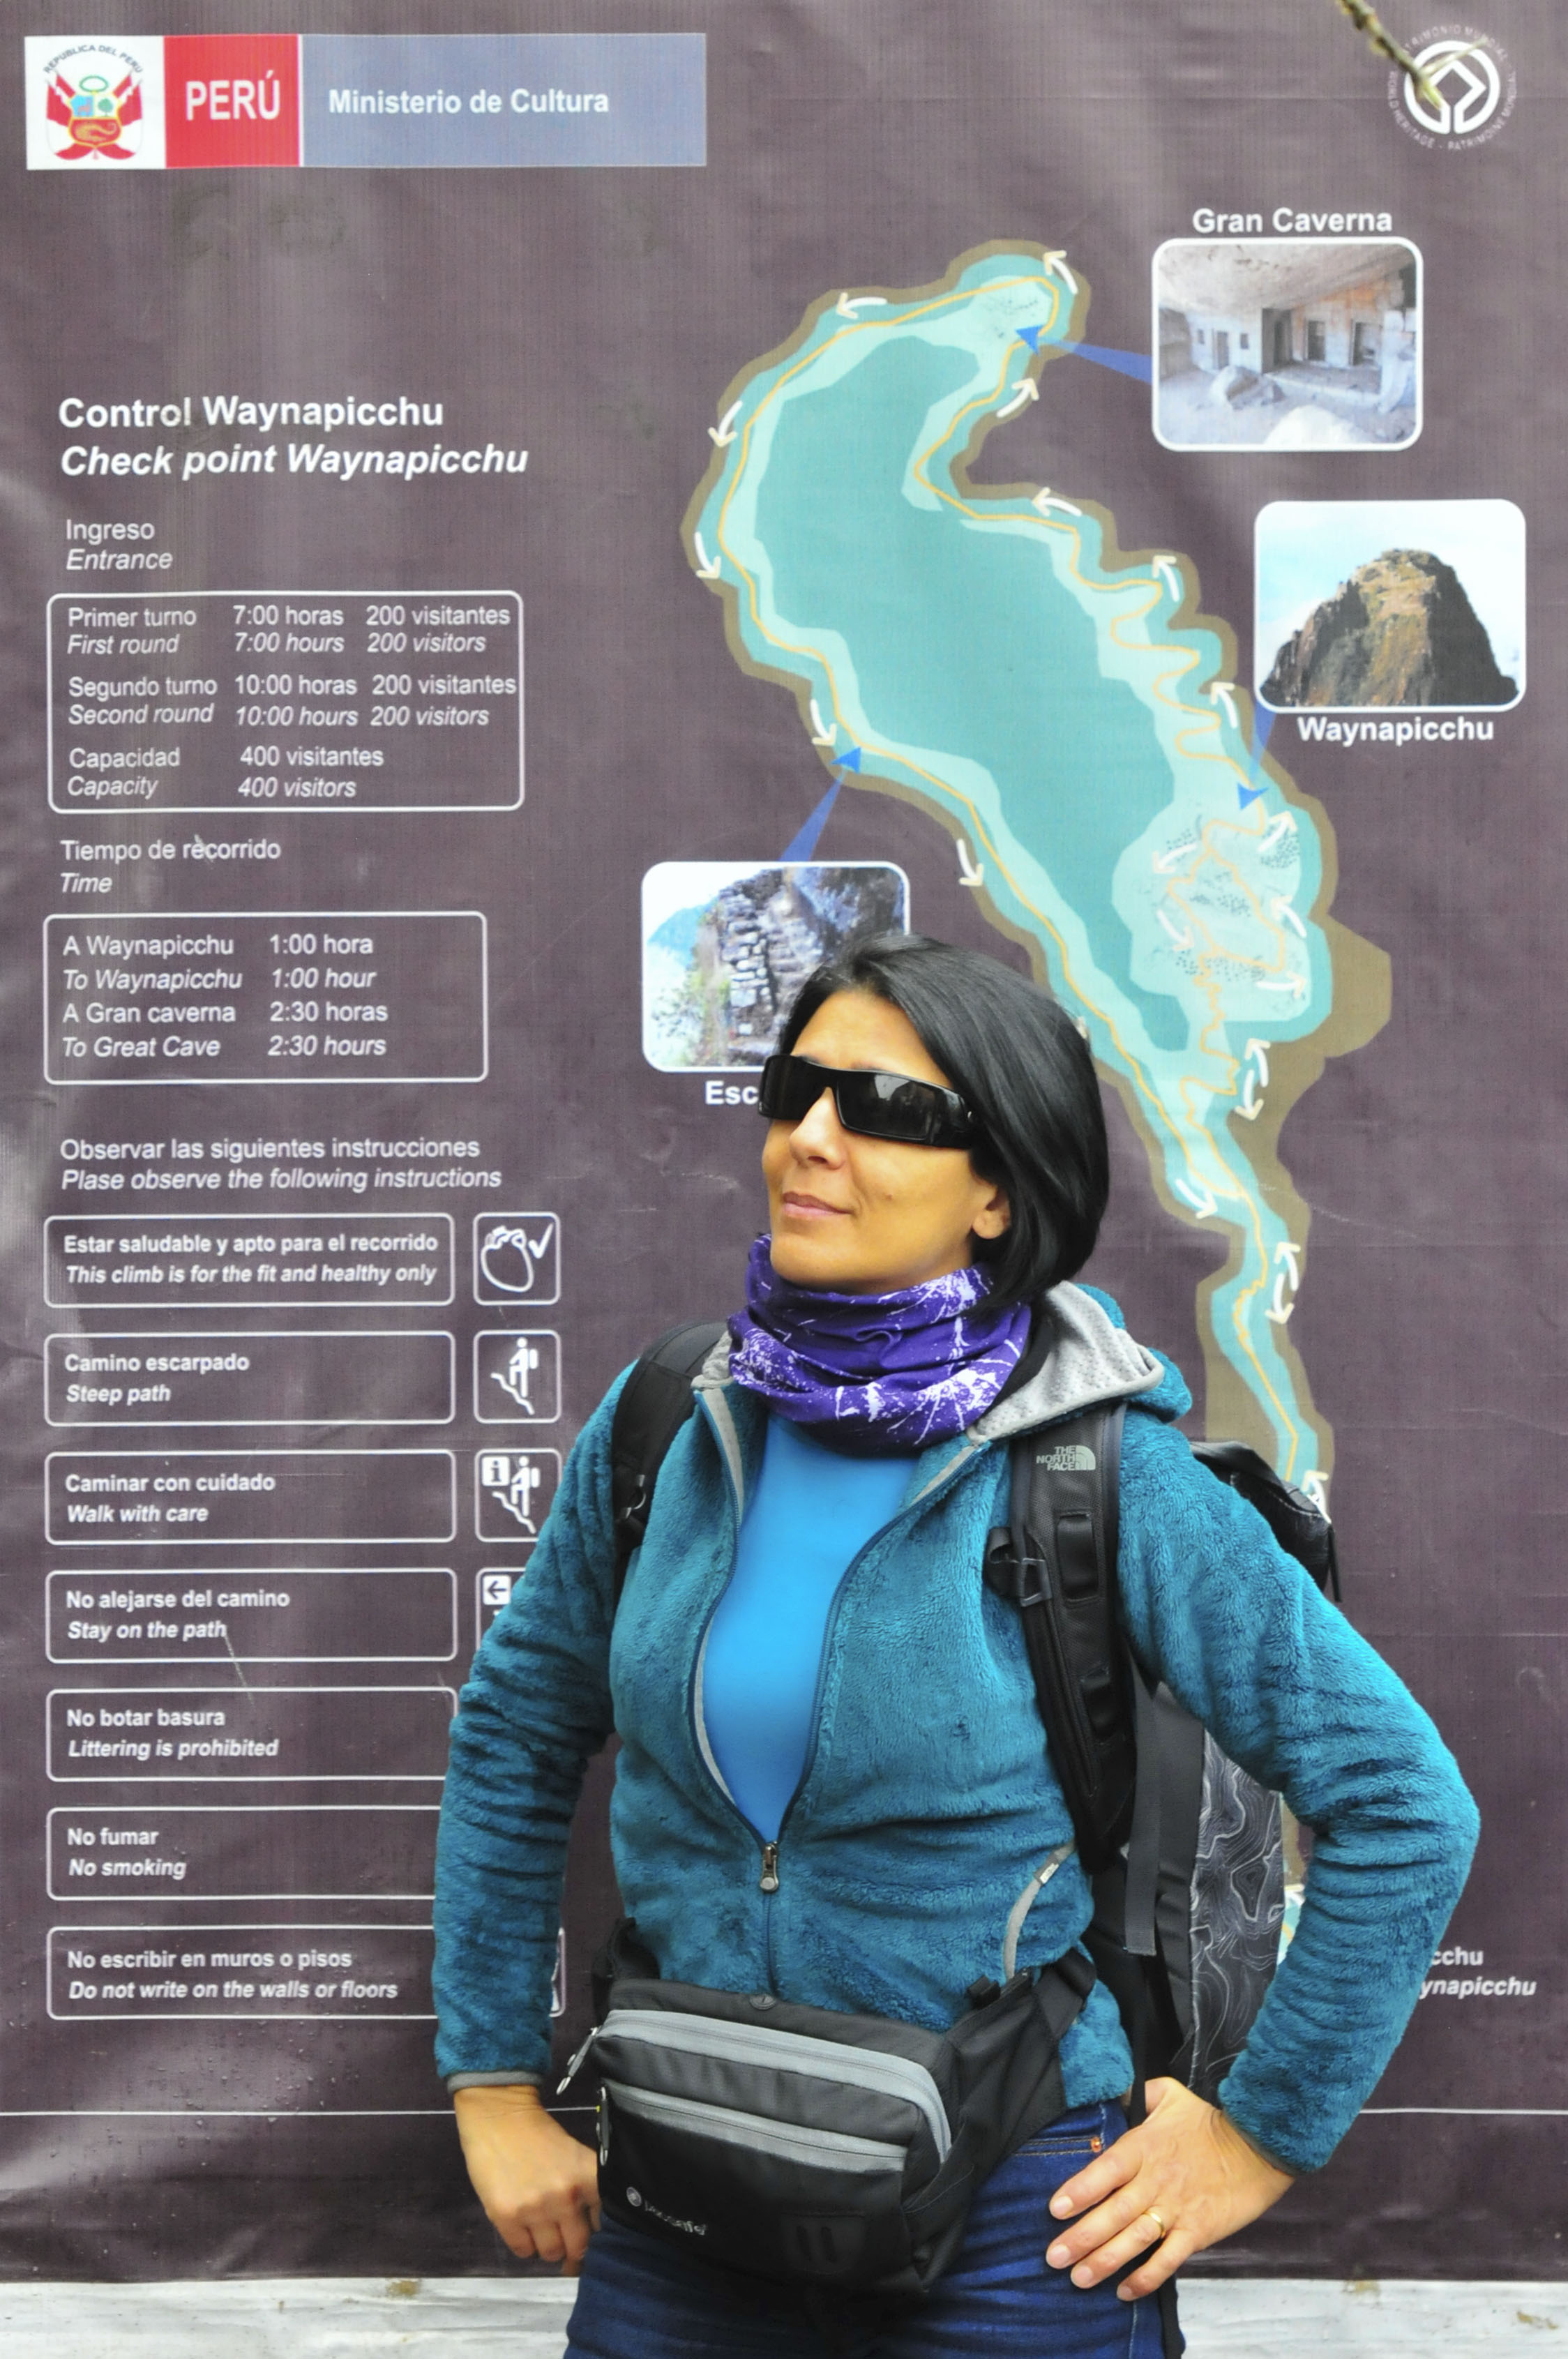
nikon, toy, peru, poster, action figure, comics, screenshot, d300